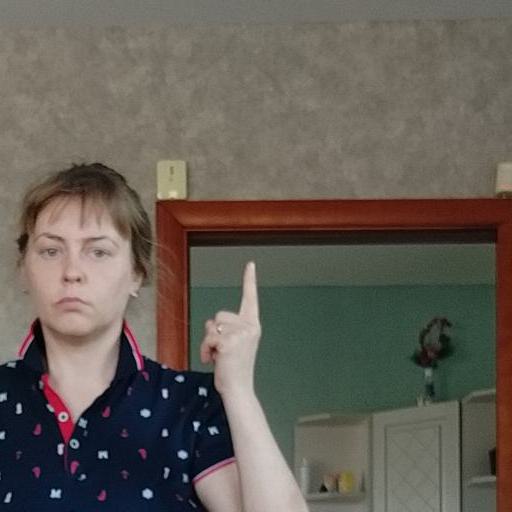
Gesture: one